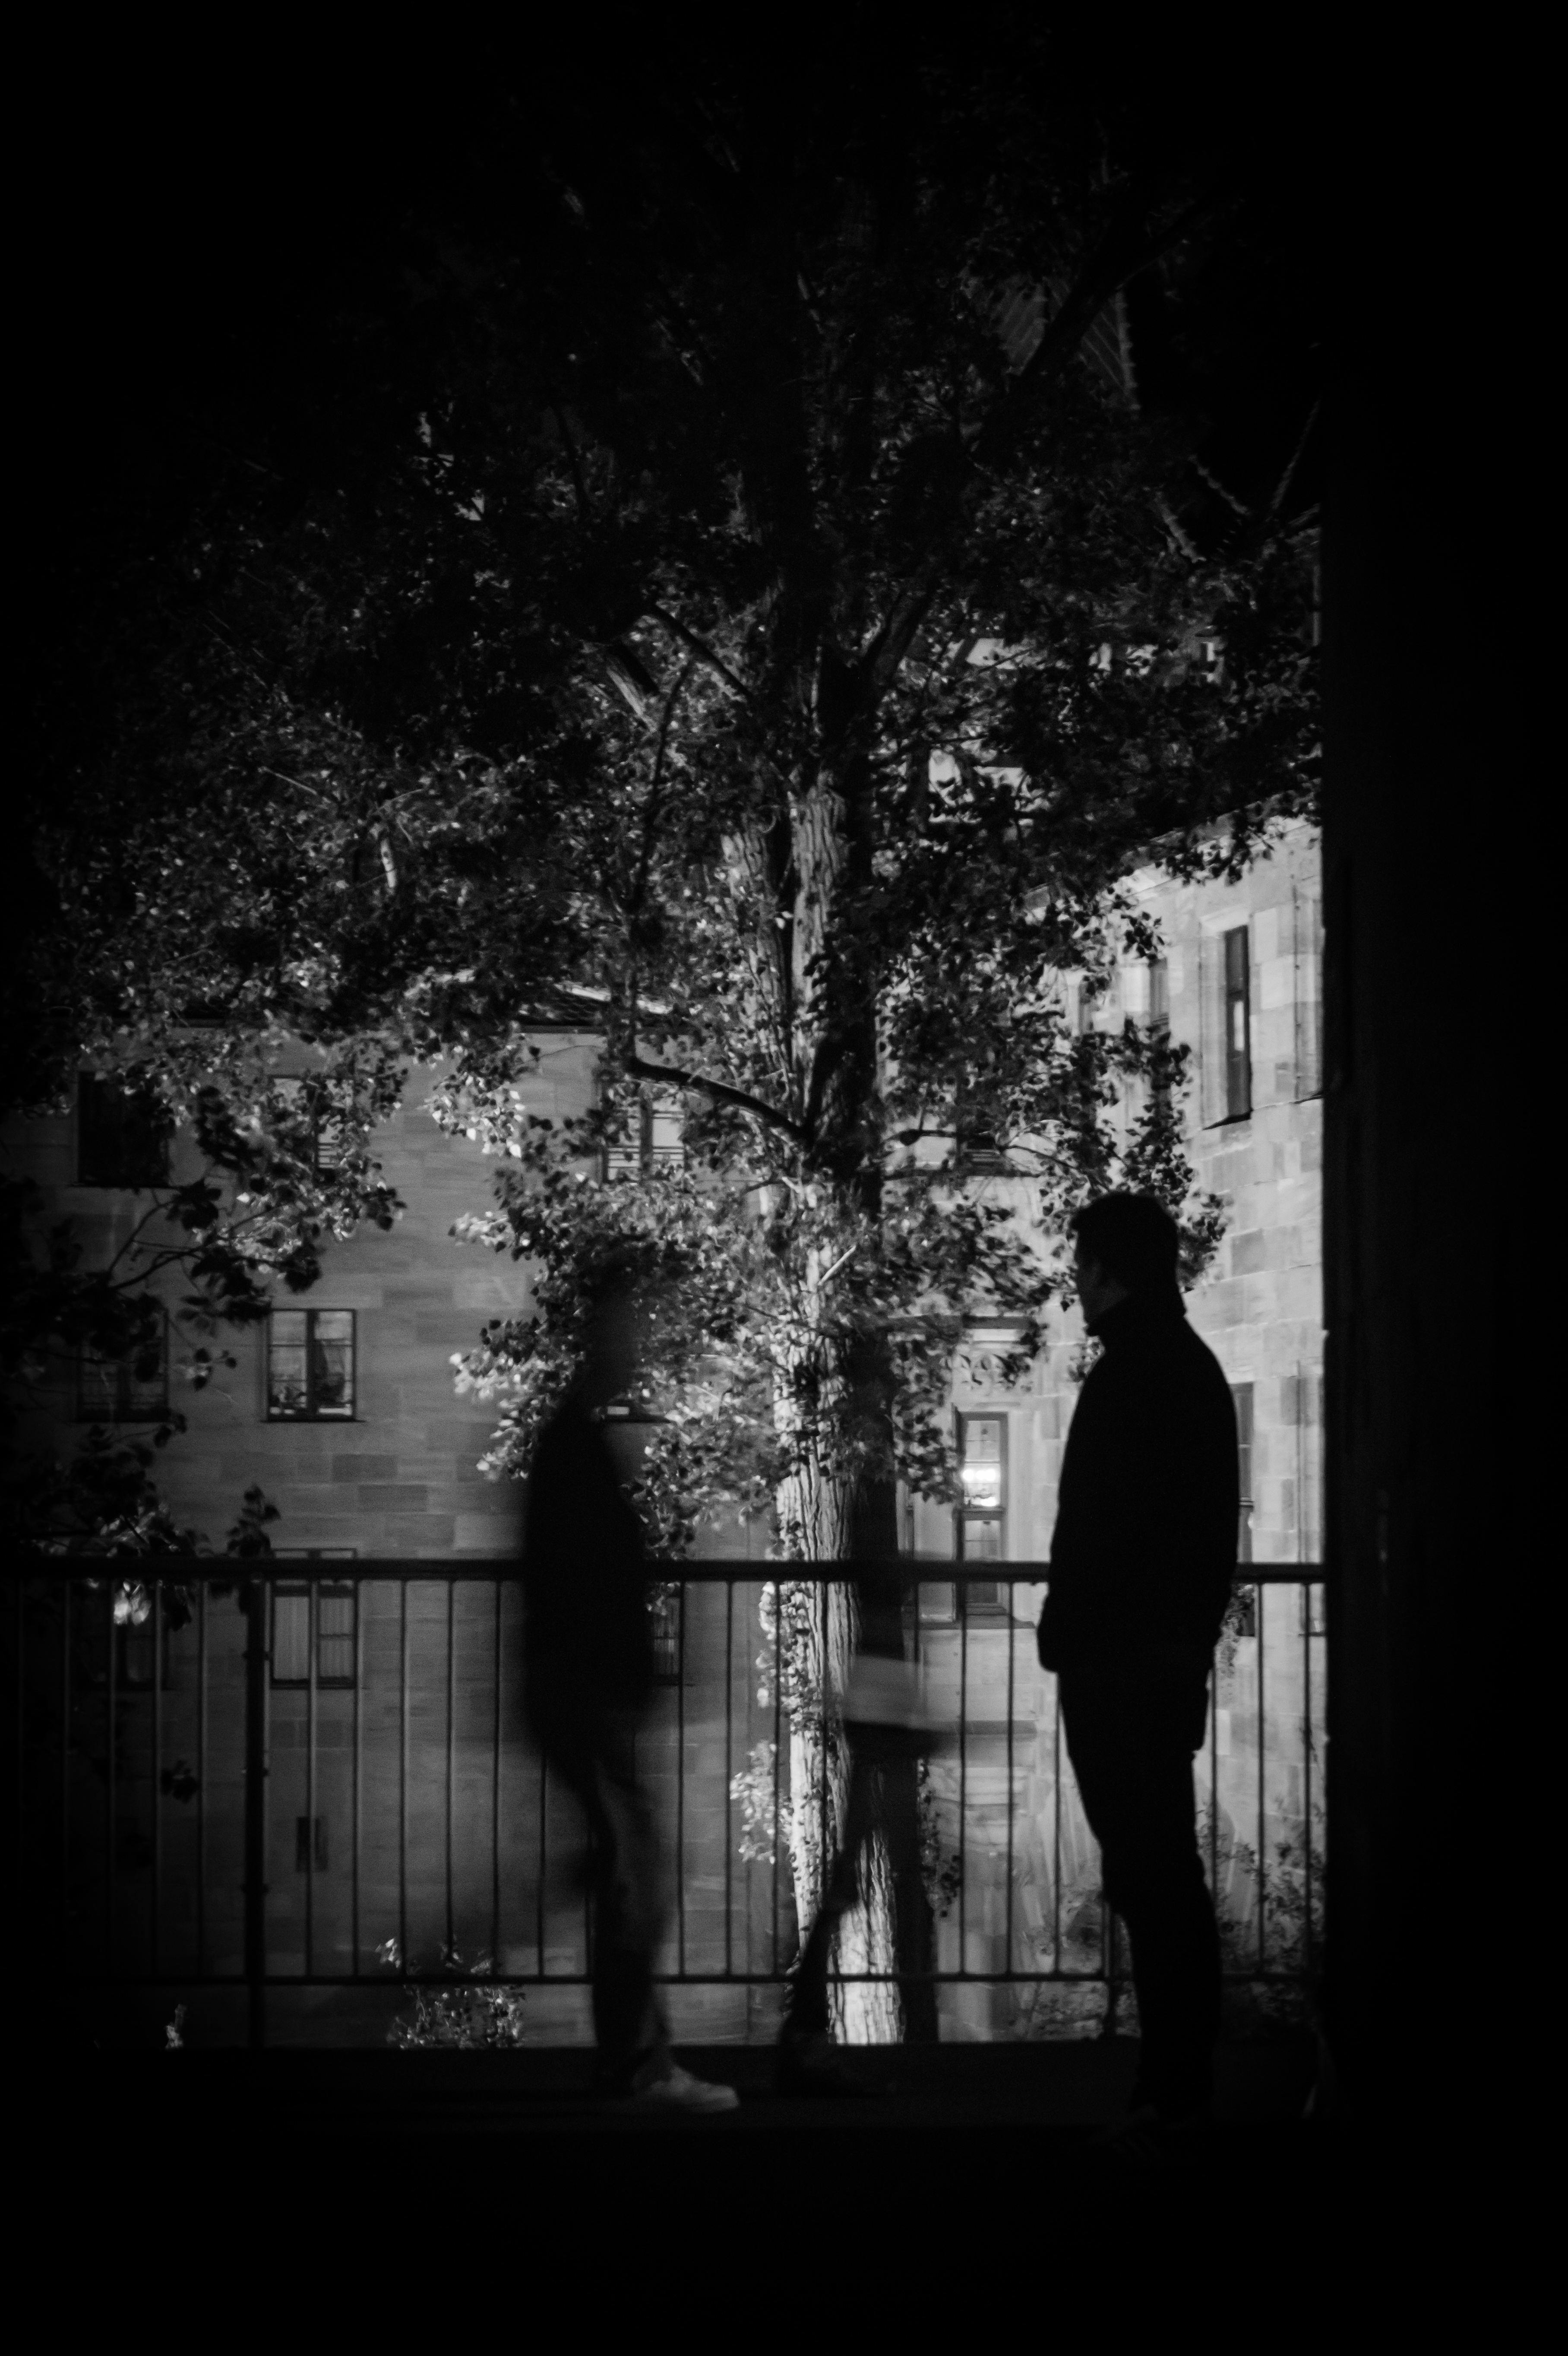
tree, silhouette, light, black and white, white, night, photography, motion, mystery, shadow, darkness, black, monochrome, movement, lighting, photograph, dreamy, sonystreetphotographer, standstill, monochrome photography, film noir